Question: Please indicate a possible affordance area of the frisbee that can be used for catching
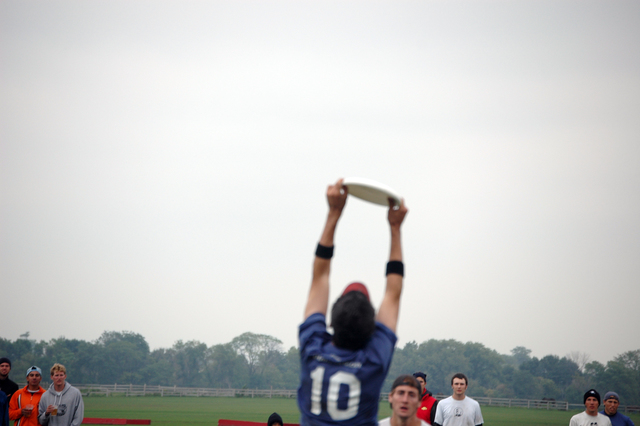
Answer: [339.5, 174, 410.5, 215]